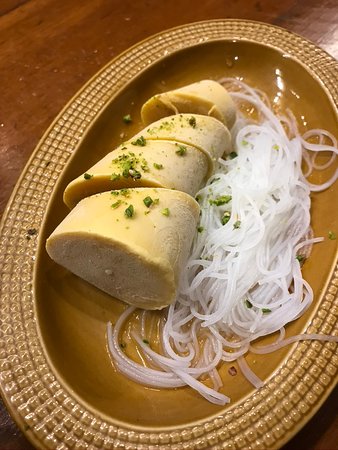
Dish: kulfi